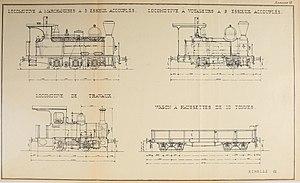
Le chemin de fer du Congo (Matadi-Stanley-Pool) (1907). Trois locomotives et une wagon